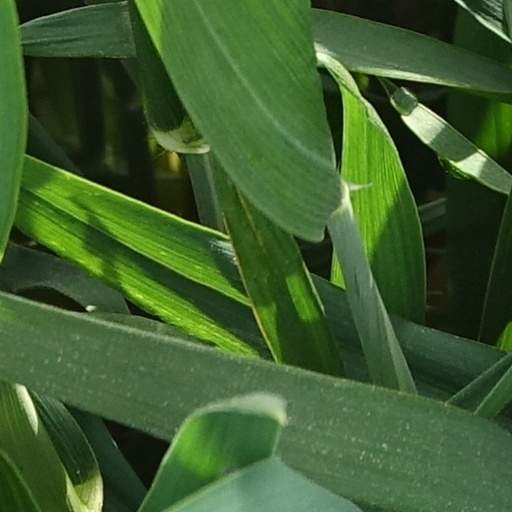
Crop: wheat